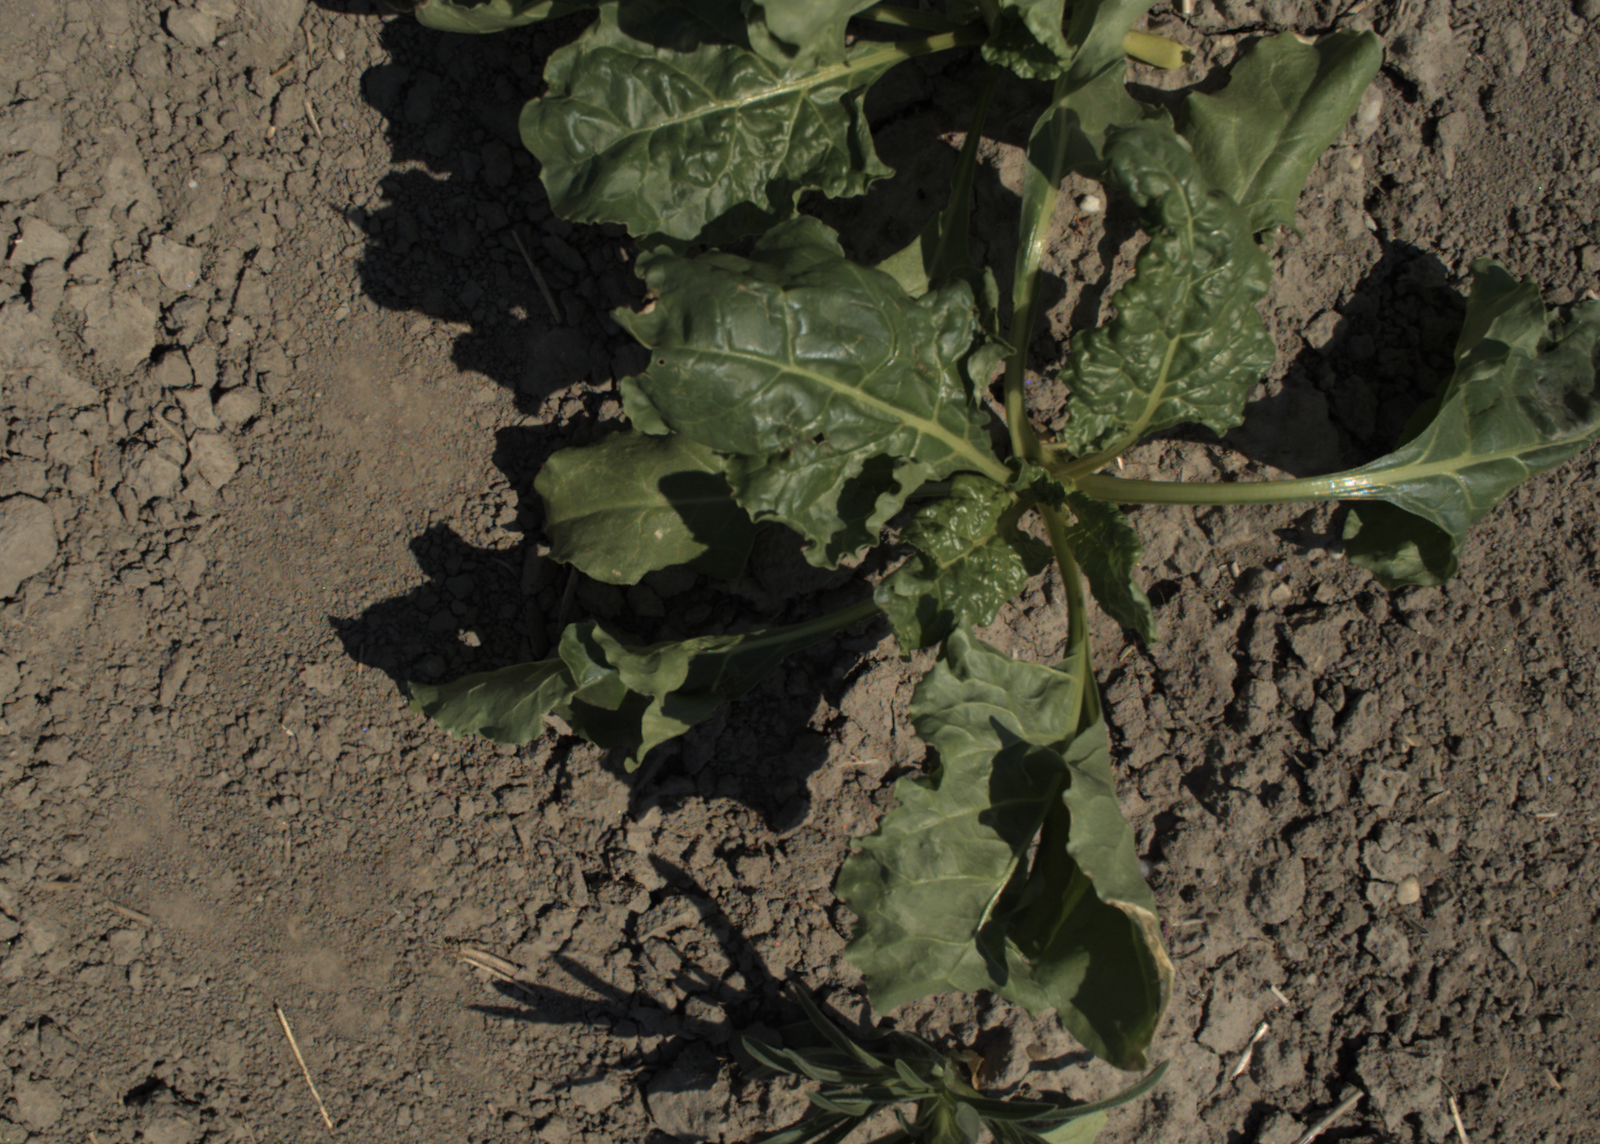
Capture date: 18.06.2021 11:15:38
Weather: sunny
Wind: medium
Seeding date: 27.04.2021
Plant canopy height (mm): 766